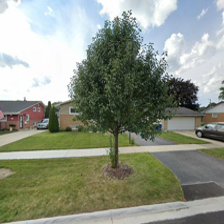
Label: streetView